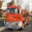
Label: truck